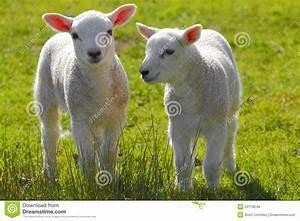
sheep